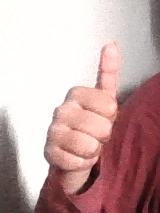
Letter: aleff